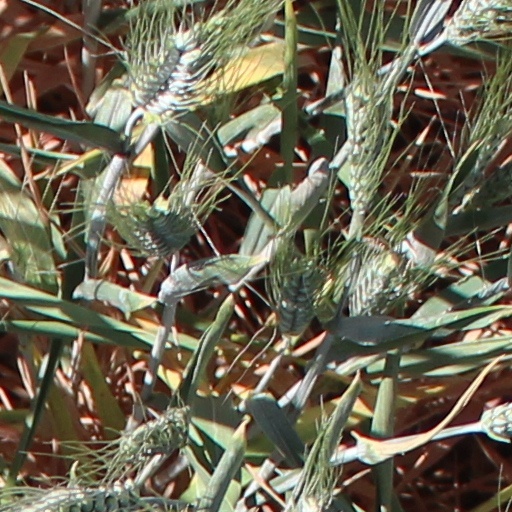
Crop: wheat